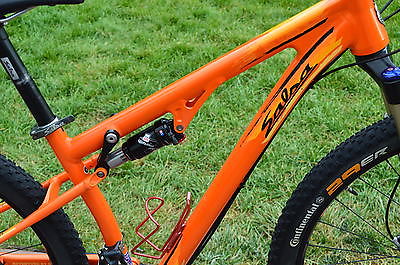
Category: bicycle